Uppland Runic Inscription Fv1953;263

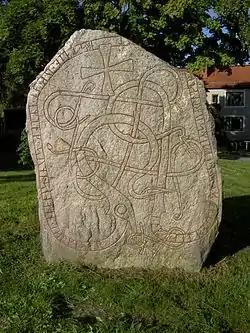
U Fv1953;263 in Helenelund.

Uppland Runic Inscription Fv1953;263 or U Fv1953;263 is the Rundata catalog listing for a Viking Age memorial runestone that was discovered at Helenelund, which is in Sollentuna, Stockholm County, Sweden, which was in the historic province of Uppland.